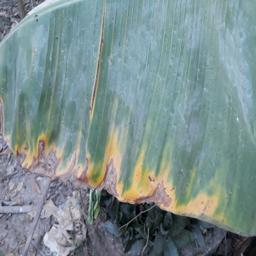
Label: POTASSIUM DEFICIENCY